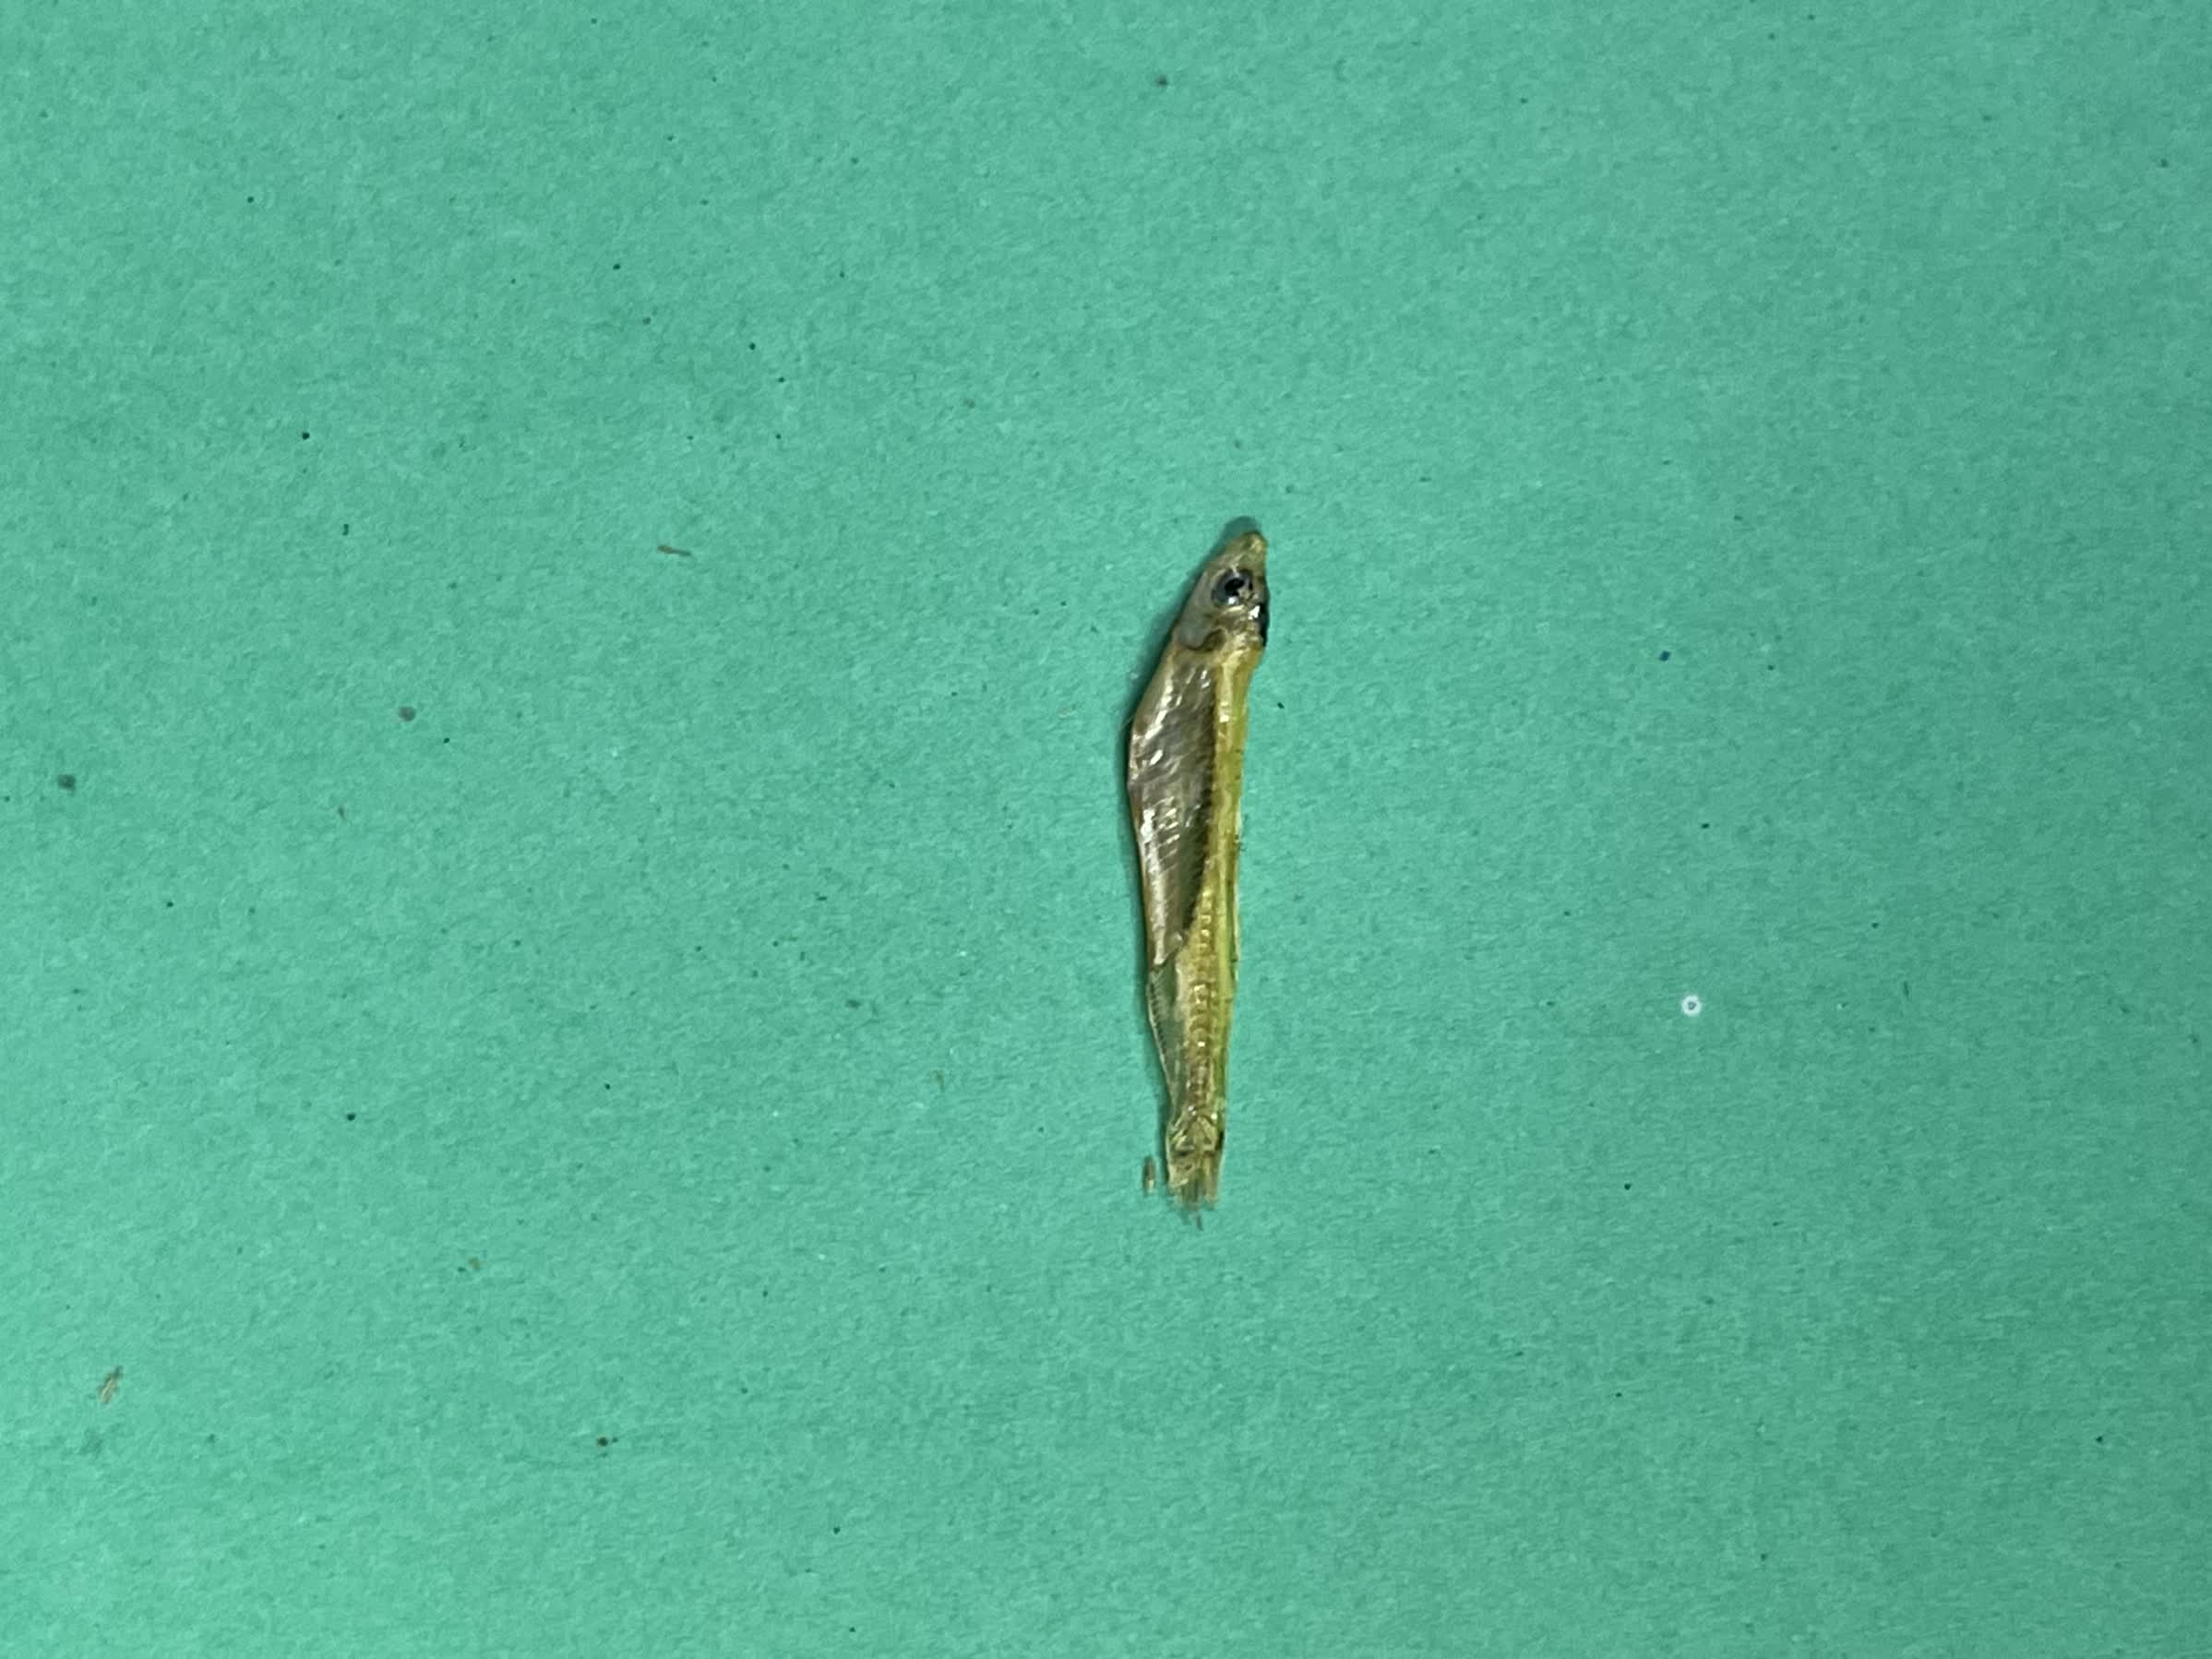
Species: kachki